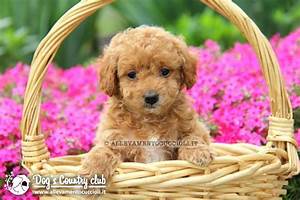
Label: cane